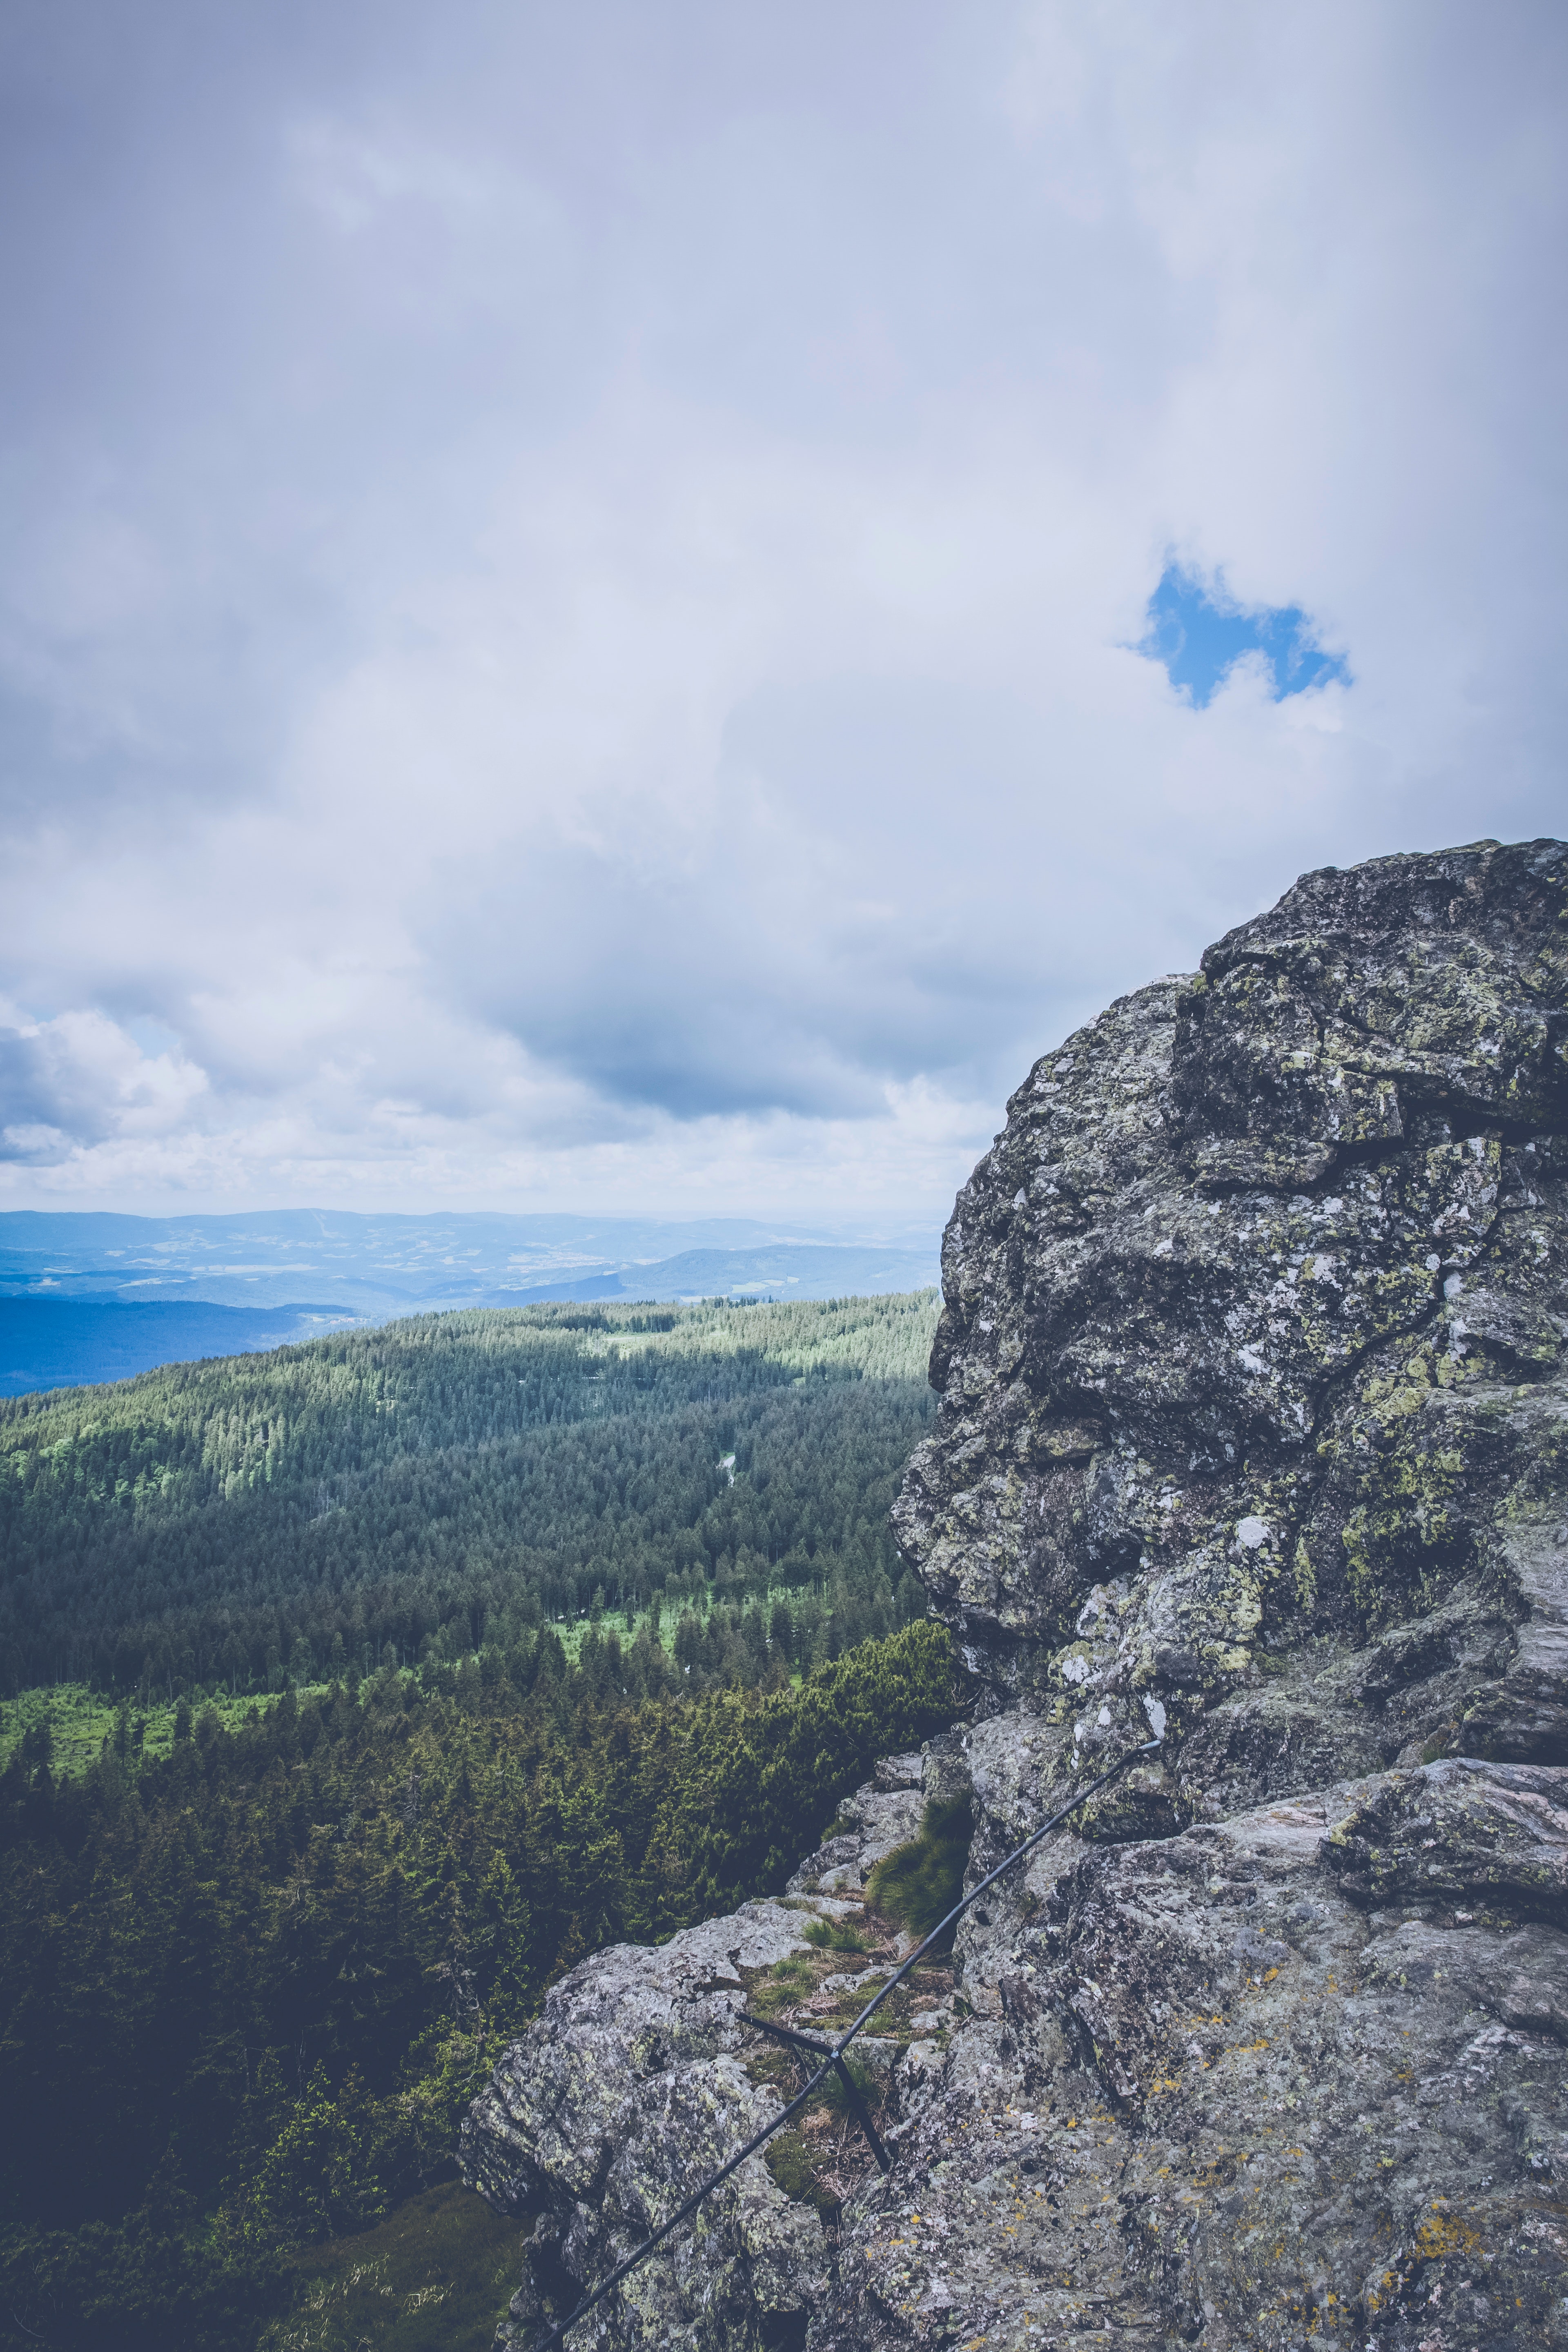
mountainous landforms, sky, mountain, highland, rock, ridge, cloud, wilderness, hill, mountain range, fell, hill station, geology, summit, terrain, landscape, national park, cliff, tree, geological phenomenon, formation, outcrop, alps, vacation, escarpment, valley, klippe, massif, horizon, mount scenery, sea, adventure, bedrock, plateau, cumulus, grassland, forest, fjord, meteorological phenomenon, road, tourism, fault